The Flight That Fought Back

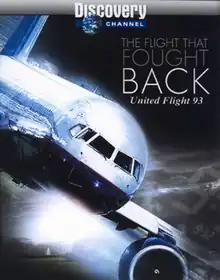
DVD cover

The Flight That Fought Back is a 2005 American docudrama film produced by the London-based company Brook Lapping Productions for the Discovery Channel, about United Airlines Flight 93. The program debuted in the United States on September 11, 2005, marking the fourth anniversary of the event on which it is based.